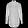
Label: Shirt